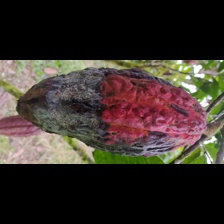
Label: phytophthora